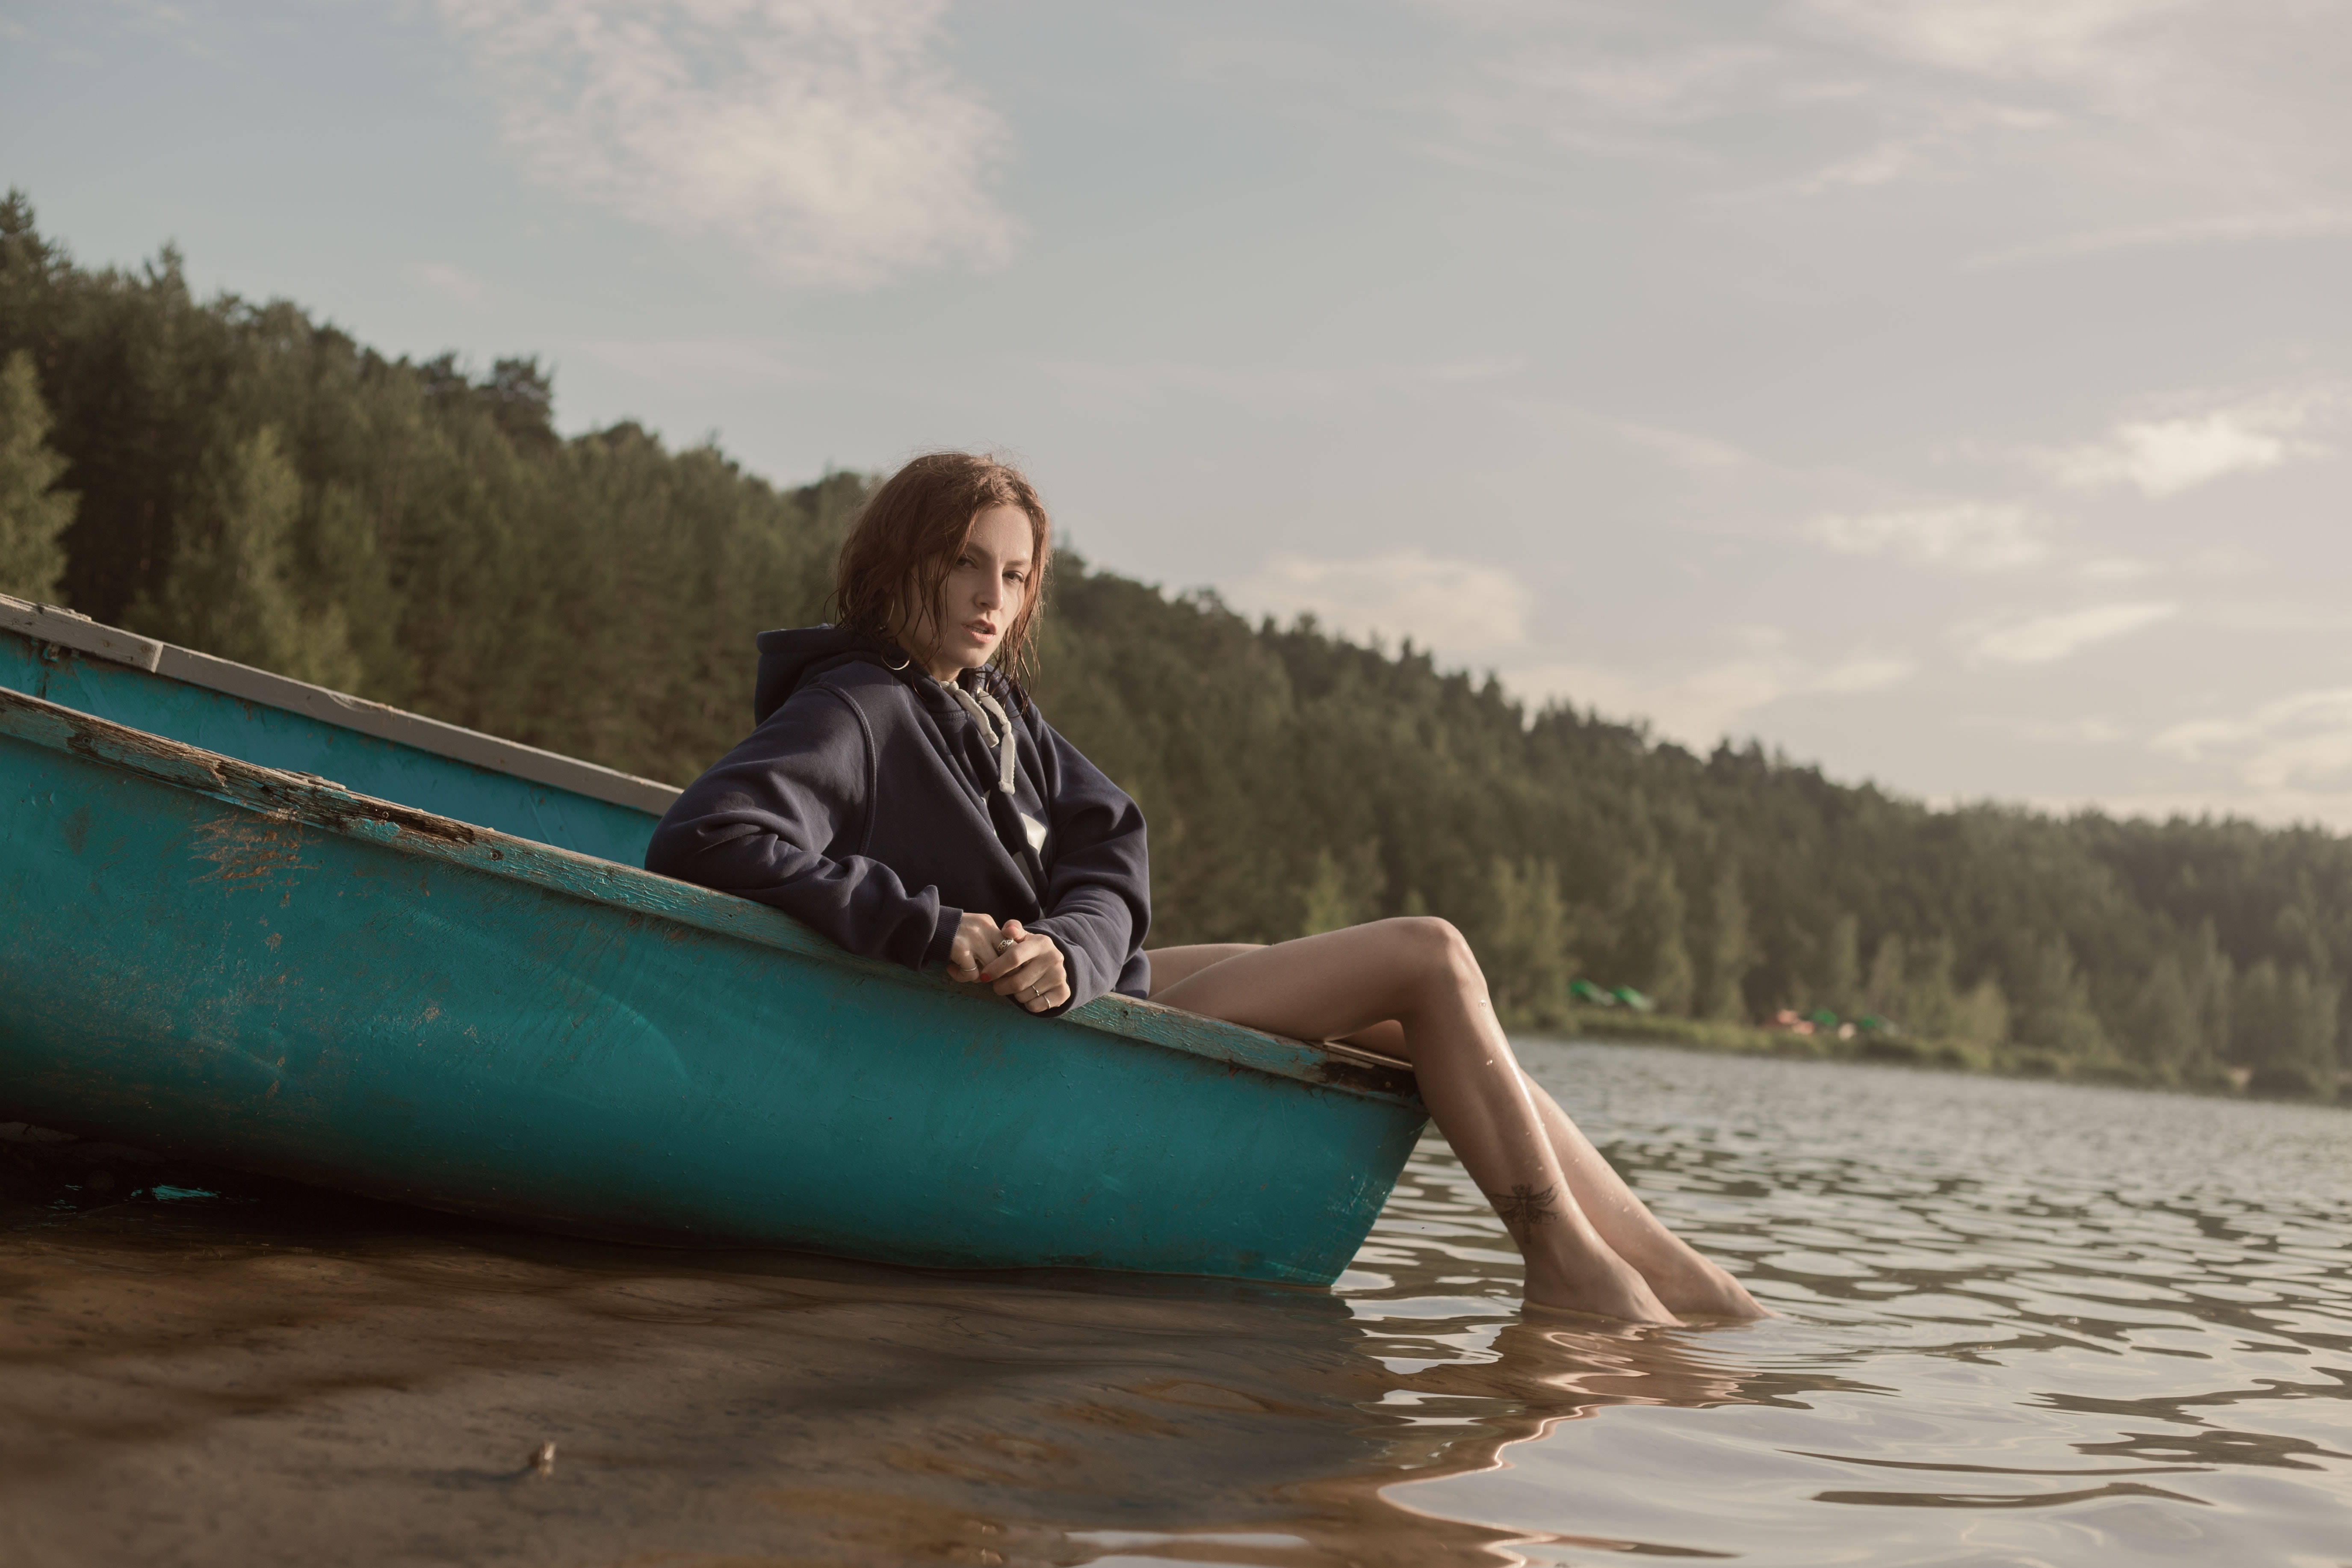
water transportation, recreation, water, boating, sitting, fun, boats and boating equipment and supplies, summer, tree, vehicle, leisure, lake, vacation, boat, watercraft rowing, canoe, photography, river